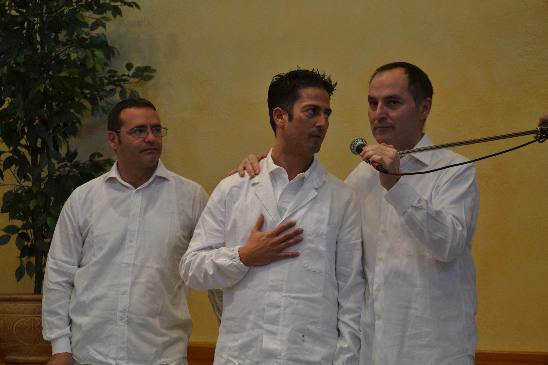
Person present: Yes